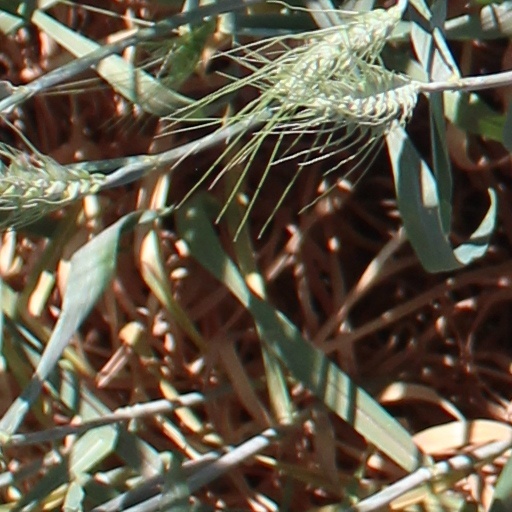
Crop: wheat